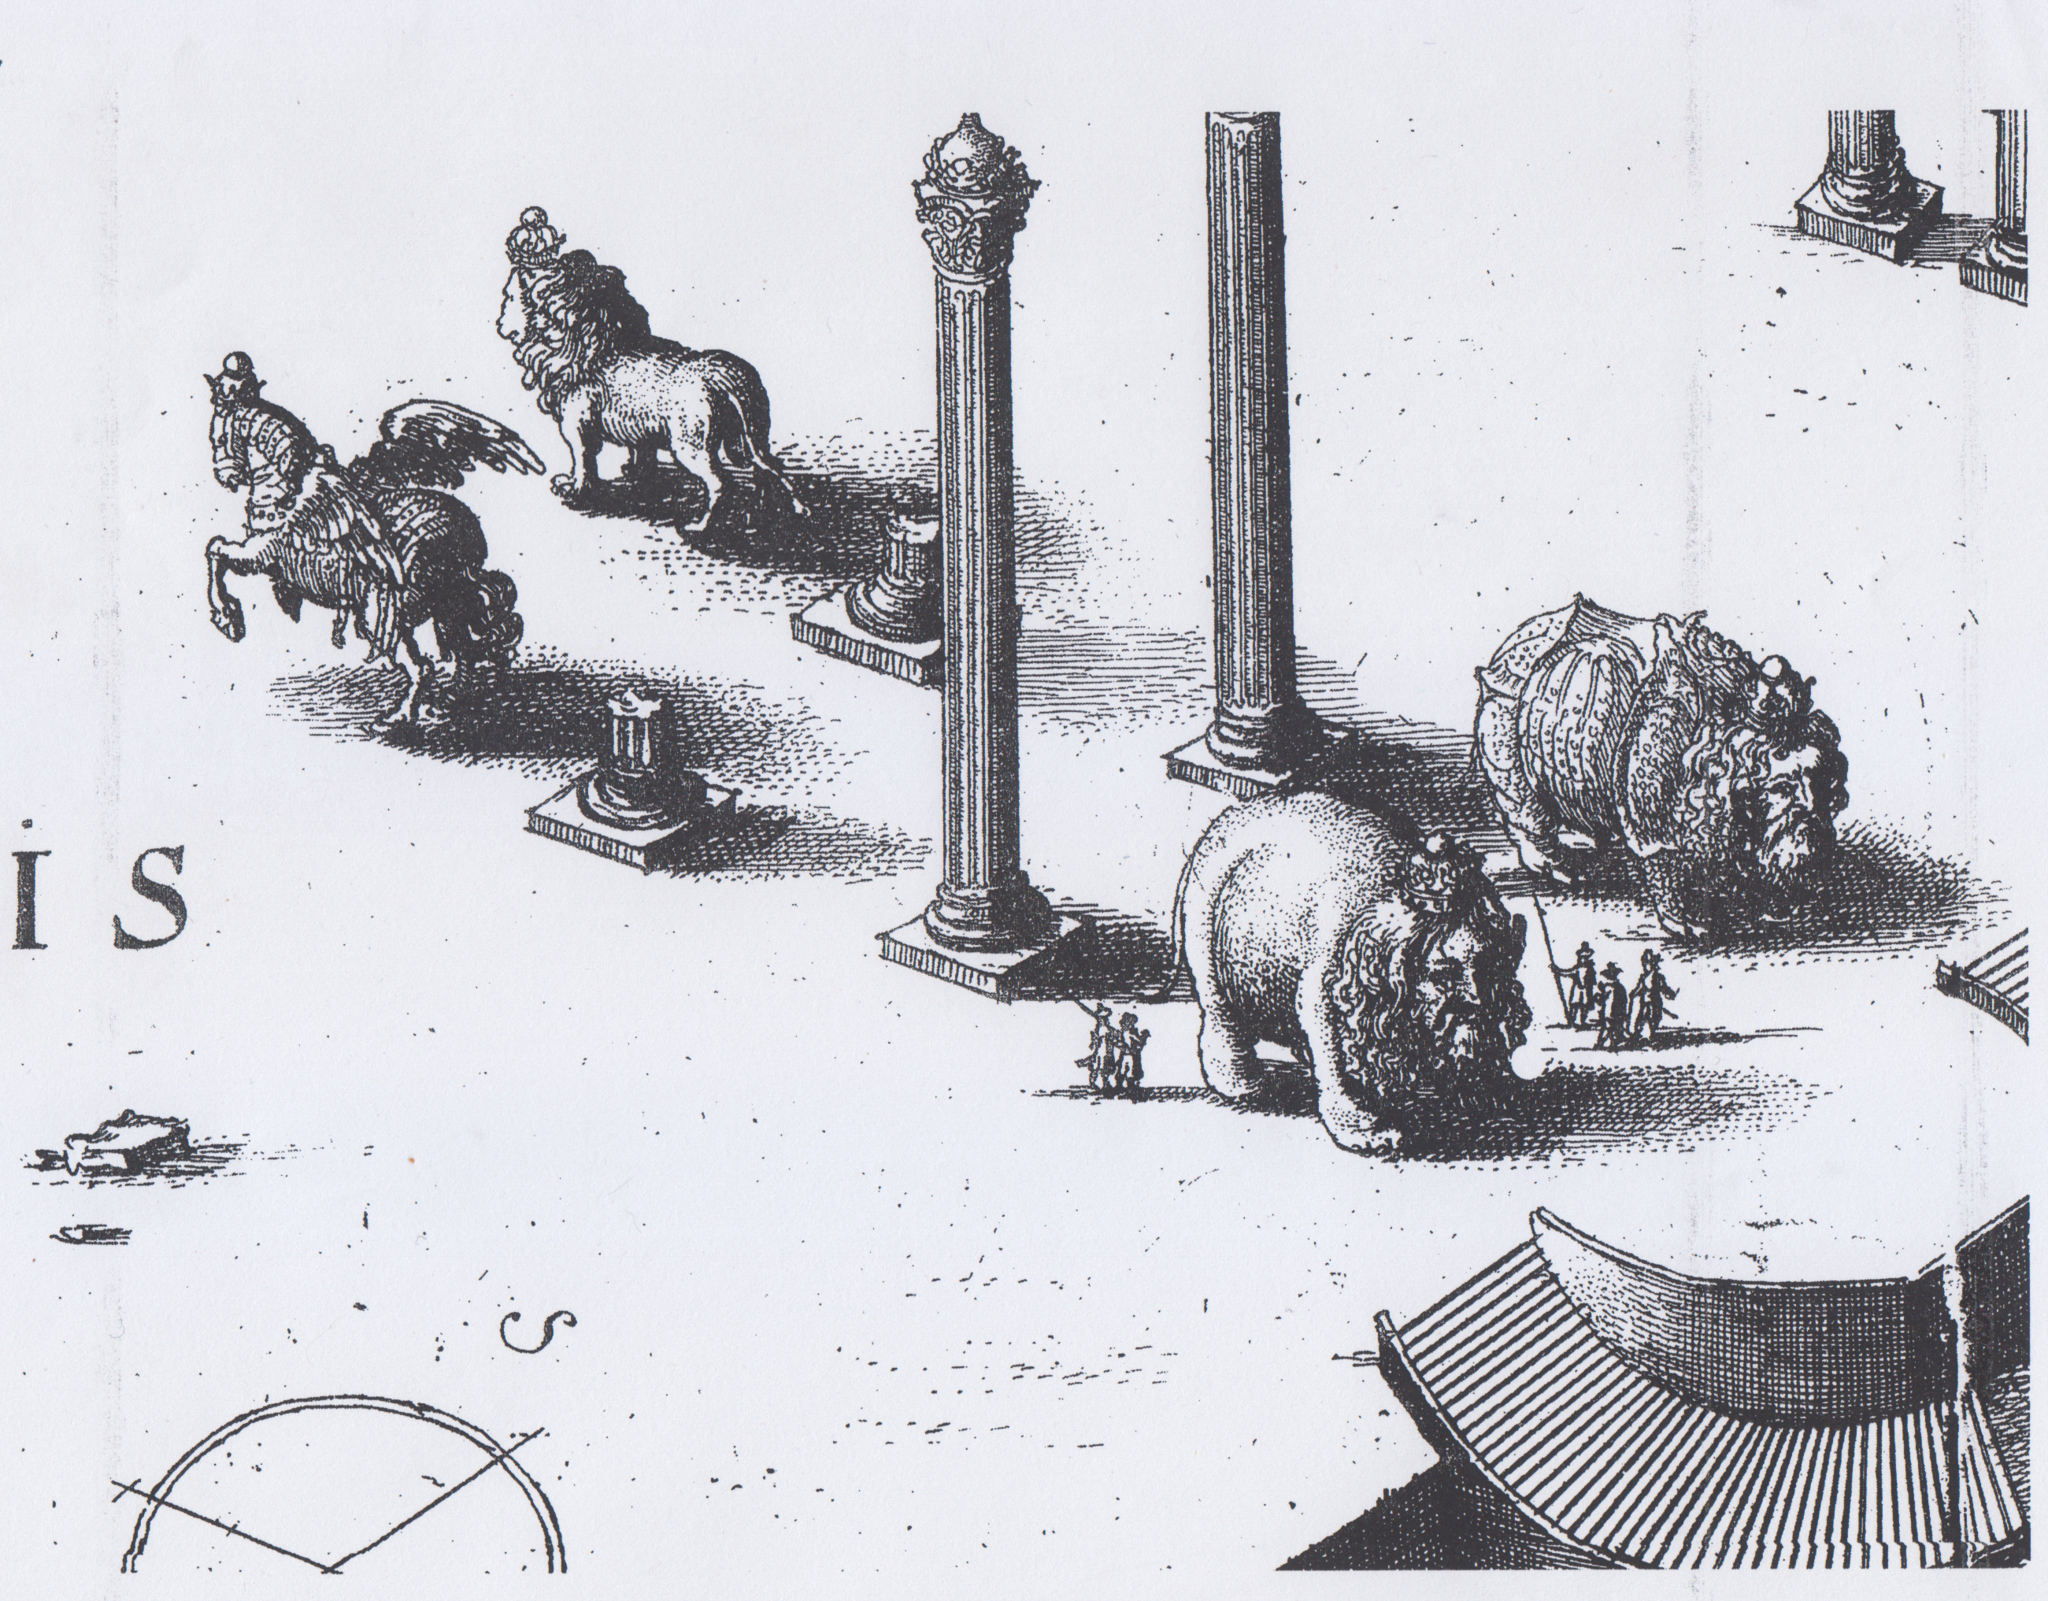
Title: Xerxes Gate
Description: تکه بزرگ شده گراوور هولار از دروازه خشایارشا (هربرت 1677)
Date: 1677
Categories: Thomas Herbert, PD-old-70-expired, CC-PD-Mark, Persepolis in art, Persepolis in the 17th century, PD-old missing SDC copyright status, Drawings of gates in Iran, Illustrations of Gate of All Nations